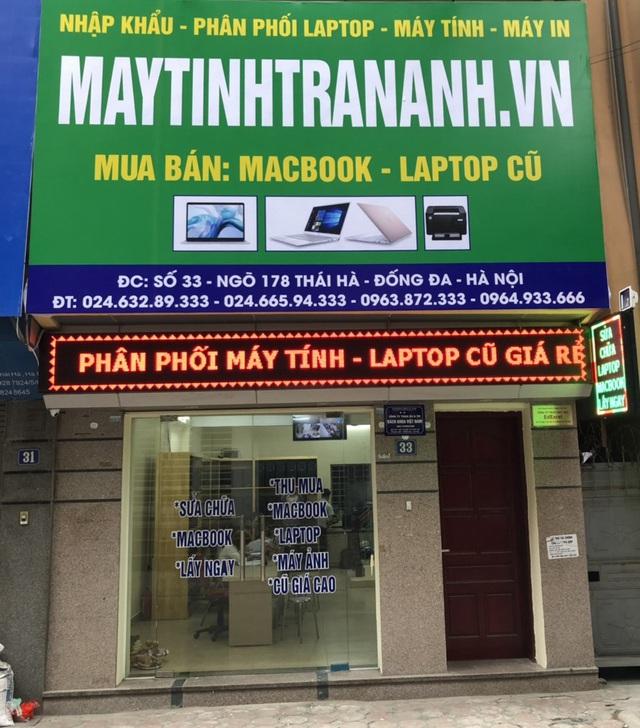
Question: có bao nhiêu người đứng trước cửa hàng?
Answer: không ai cả